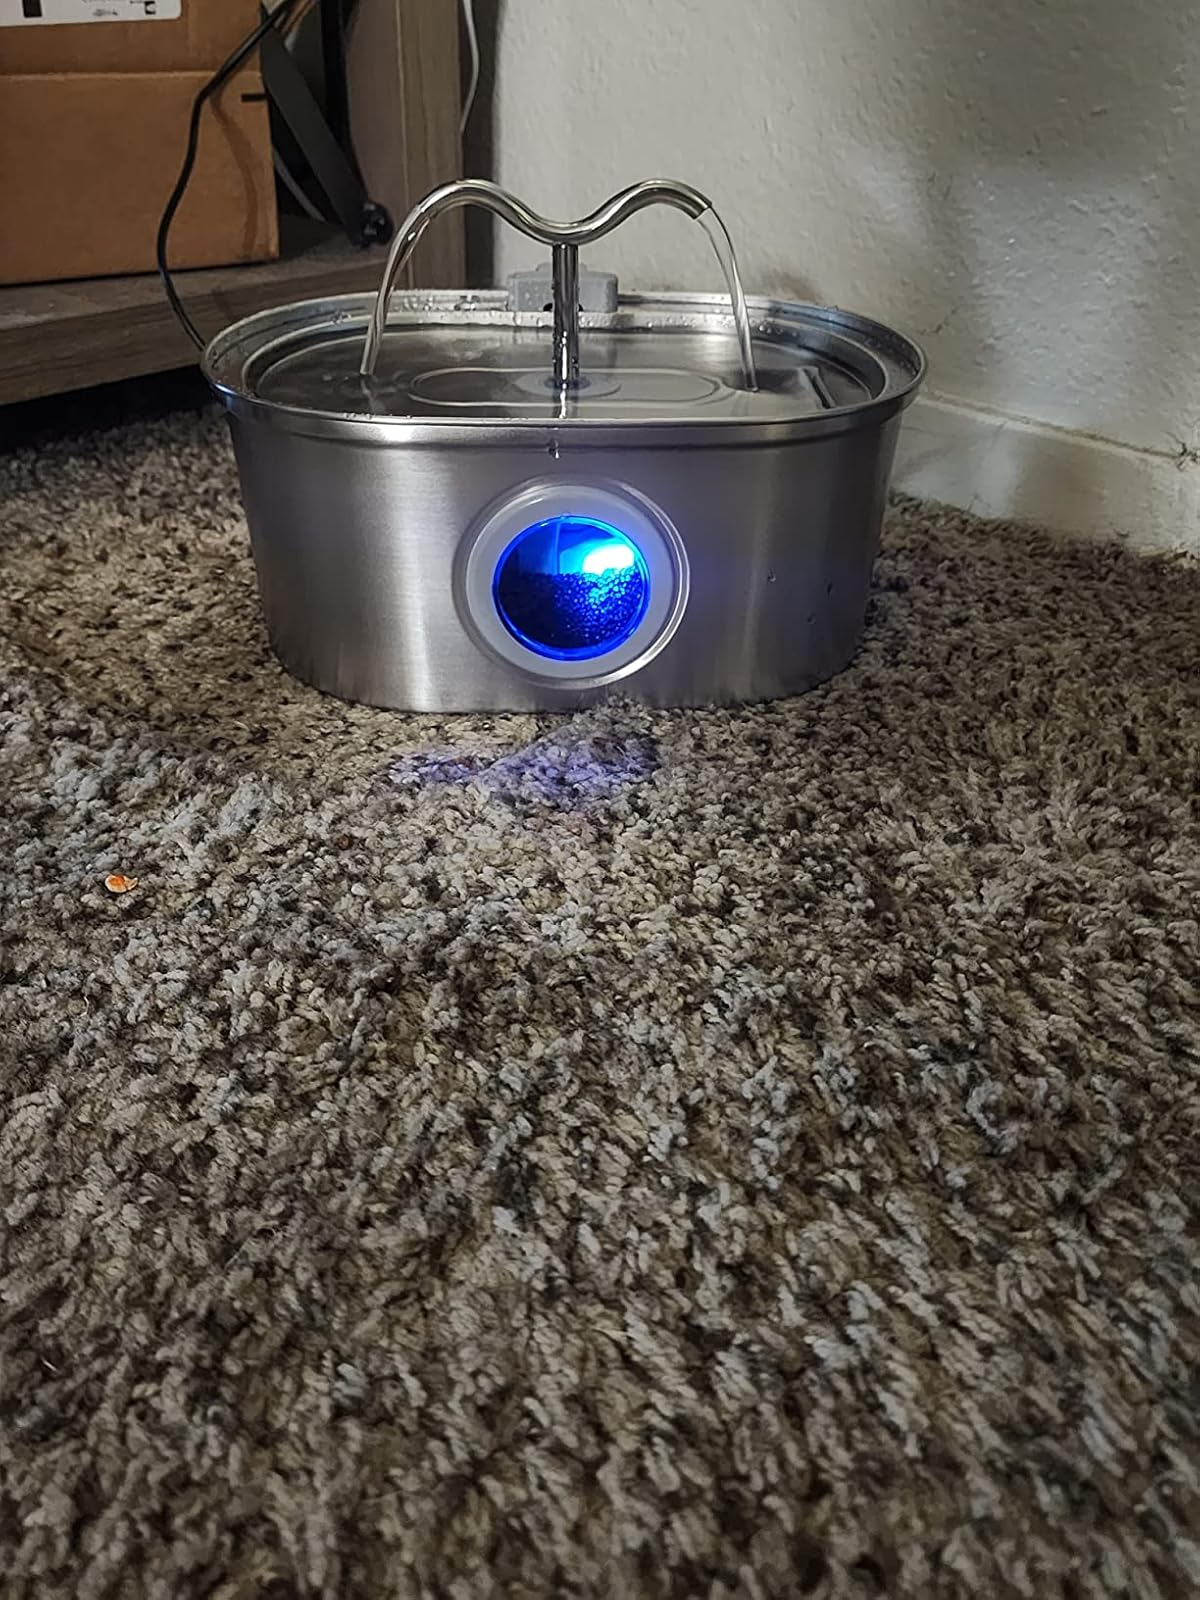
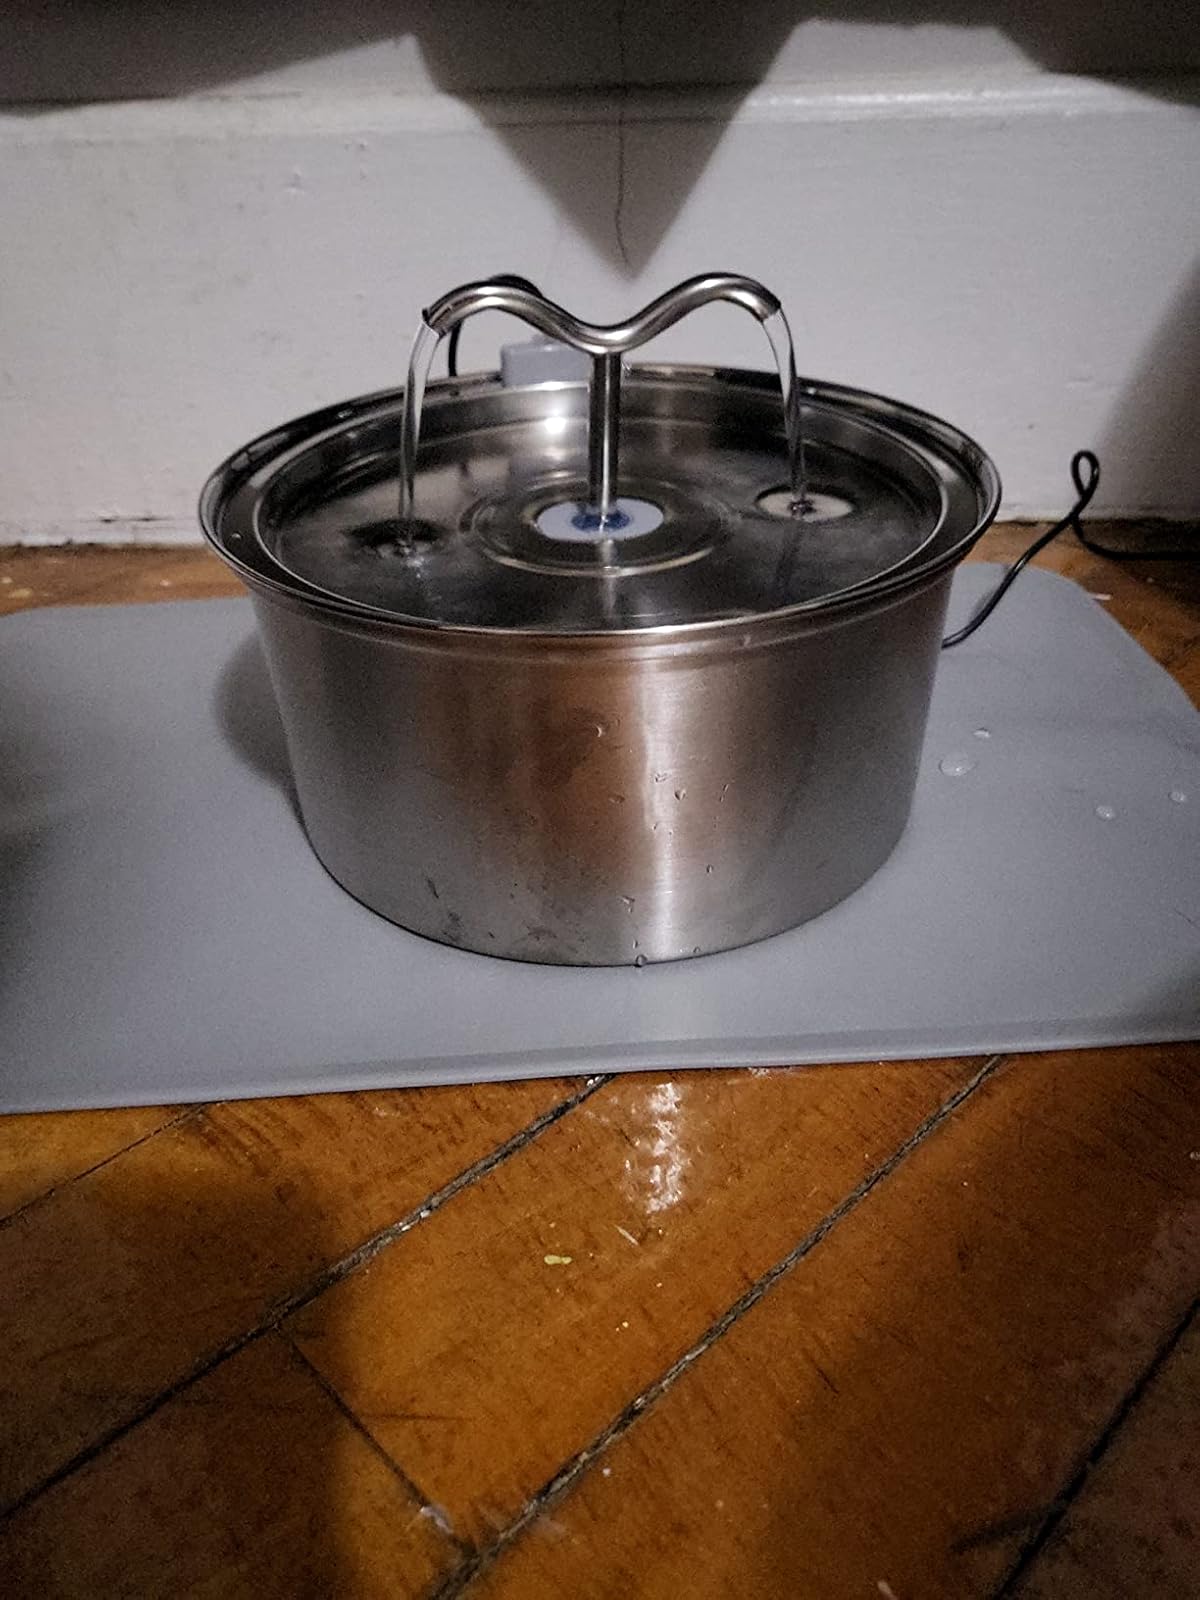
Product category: items_bowl
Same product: no